Vladimir Chernukhin

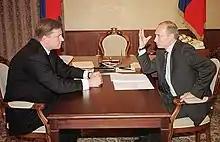
Chernukhin meeting with President Vladimir Putin on 15 November 2002

Chernukhin was born in Moscow on 31 December 1968 in Moscow. From 1986 to 1996, he worked at Tekhnopromimport, a trade house of the USSR and the Russian Federation devoted to the import of industrial machinery. During that period, he also obtained undergraduate degrees in Diplomacy and Economics from the Moscow Institute of International Economic Relations. From 1996 to 1999, Chernukhin worked as Deputy Head and the Head of the Credit Department of Vneshekonombank, a state owned commercial bank in the Russian Federation. On 1999, Chernukhin was appointed to the position of Deputy Chairman of Vneshekonombank. In 2000, then Prime Minister Mikhail Kasyanov appointed Chernukhin as a Deputy Minister of Finance of the Russian Federation.